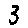
Label: 3